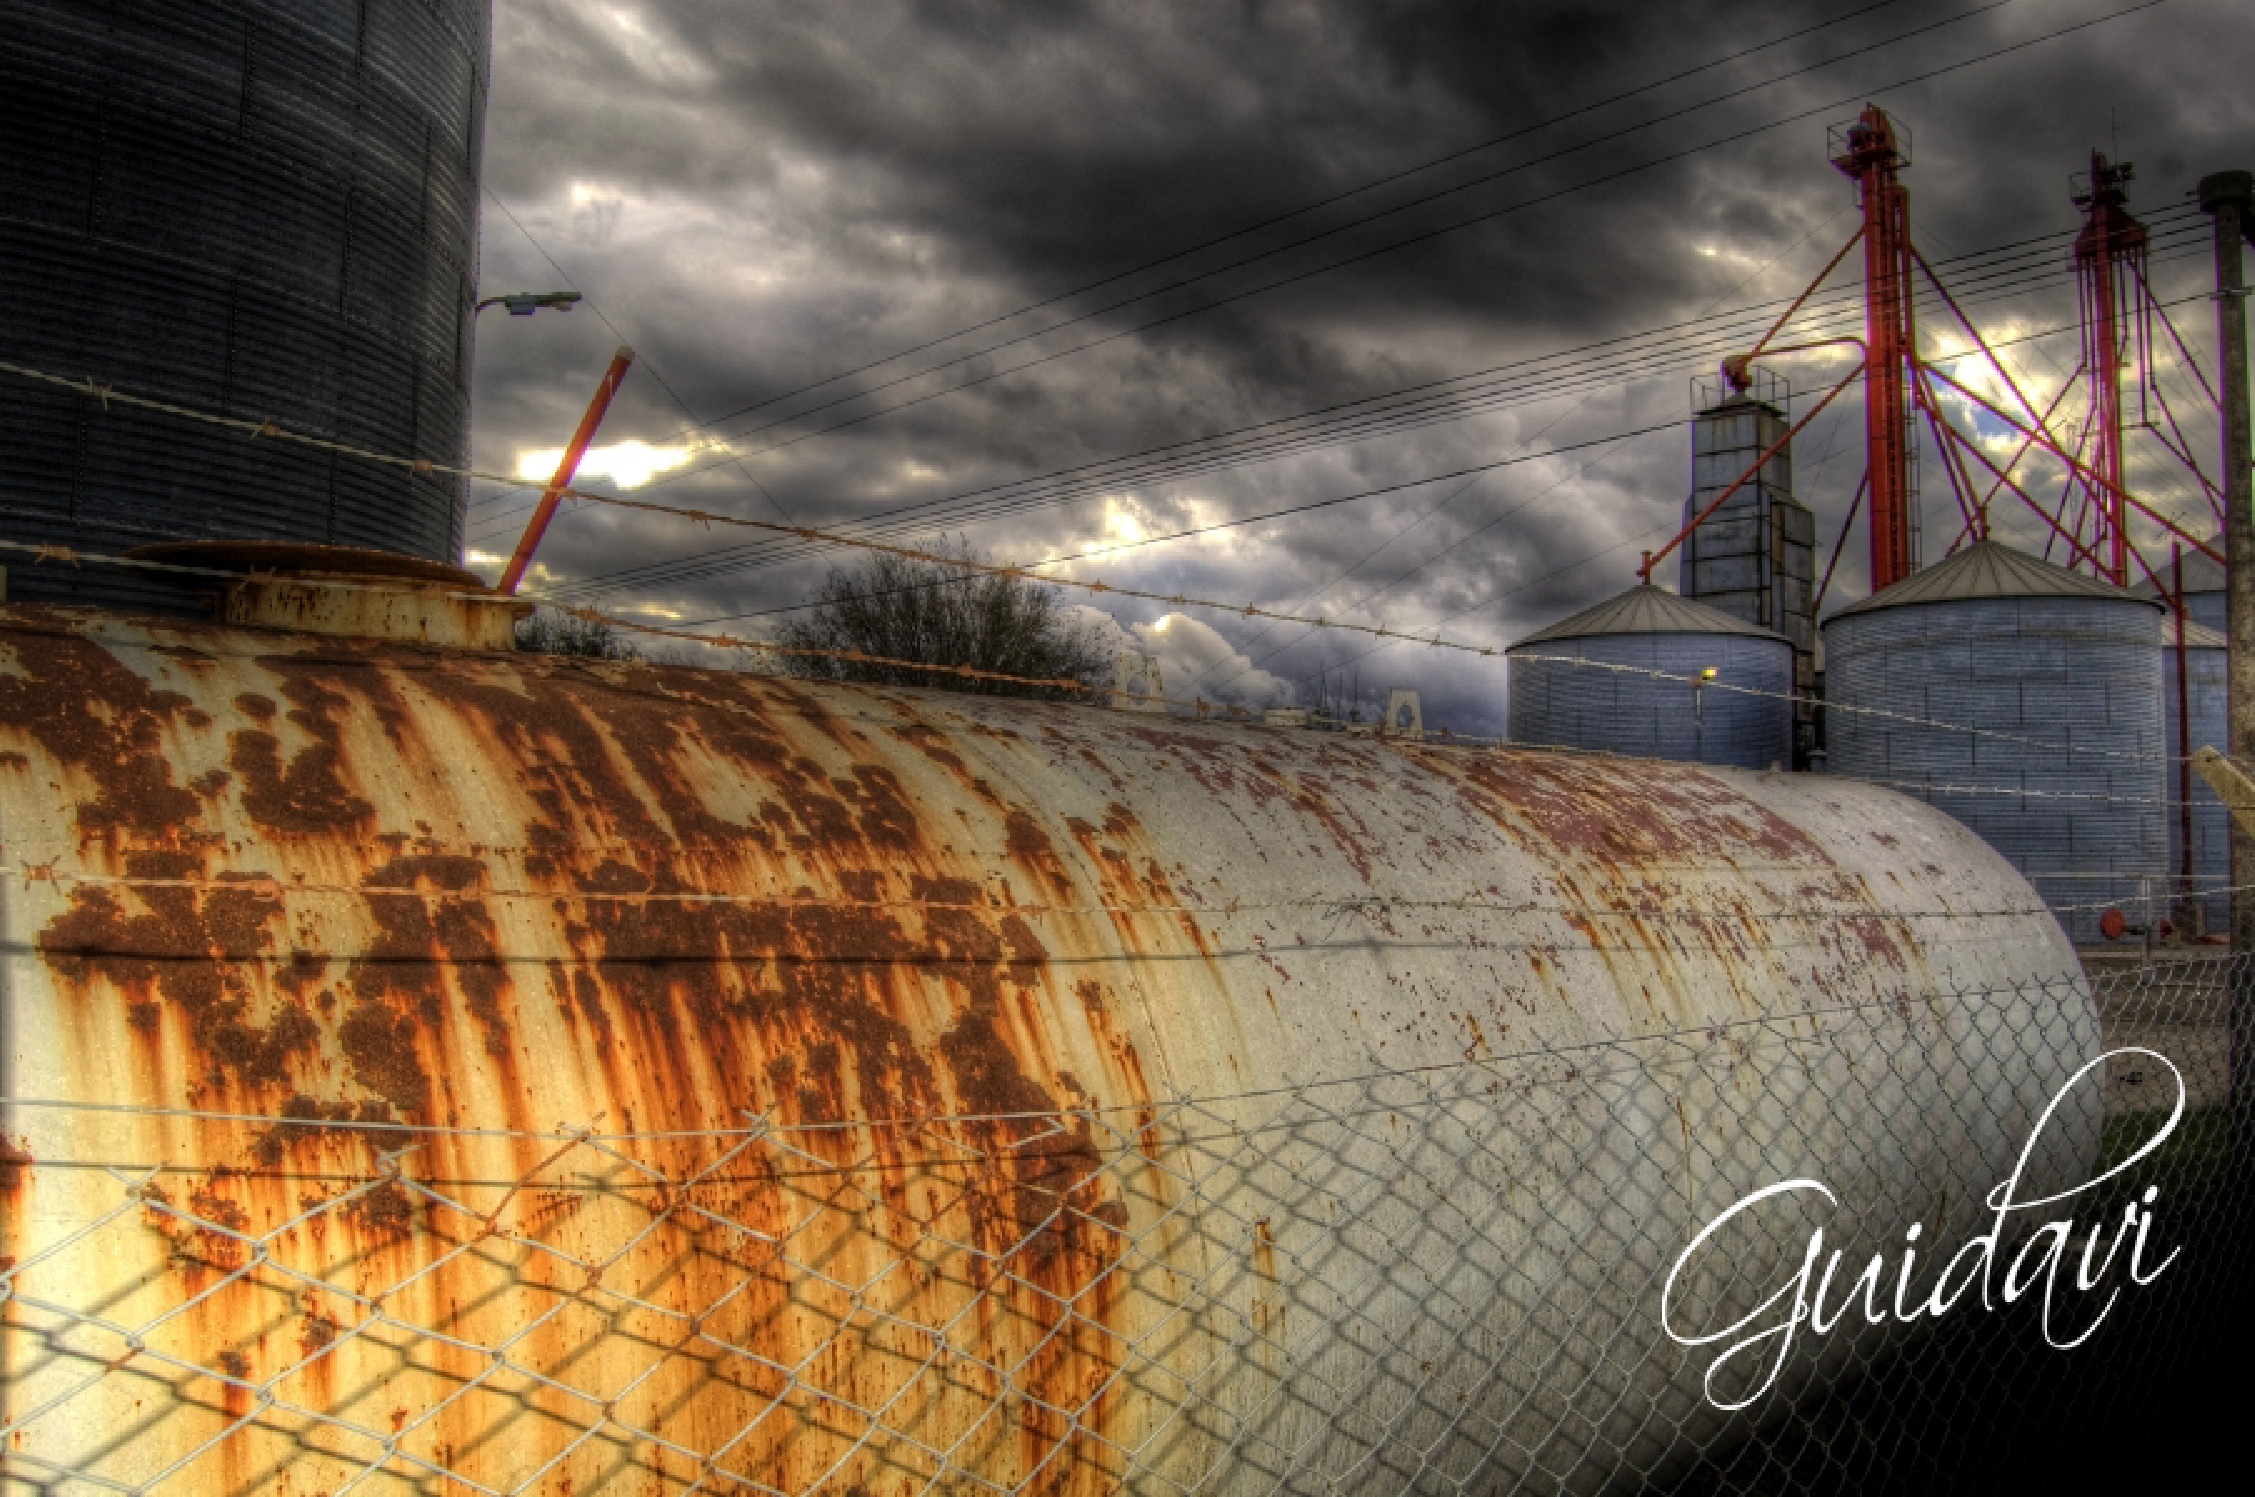
natural, sky, cloud, architecture, reflection, city, stock photography, vehicle, industry